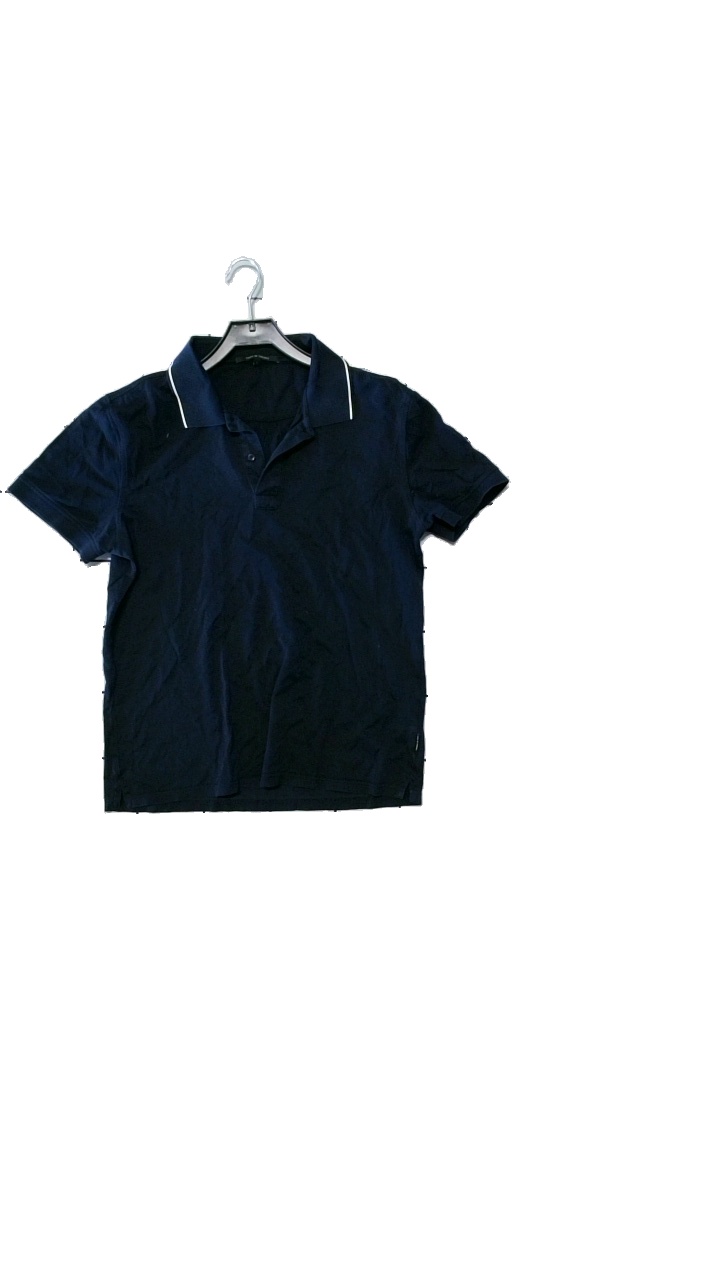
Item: T-shirt (Men)
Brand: Tiger Of Sweden
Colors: Blue
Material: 100% Cotton
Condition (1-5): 3
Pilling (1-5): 4
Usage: Reuse
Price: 100-150